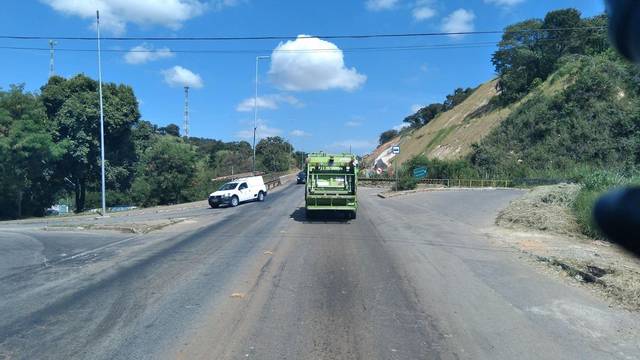
Region: Brazil
Coordinates: -19.876, -43.859